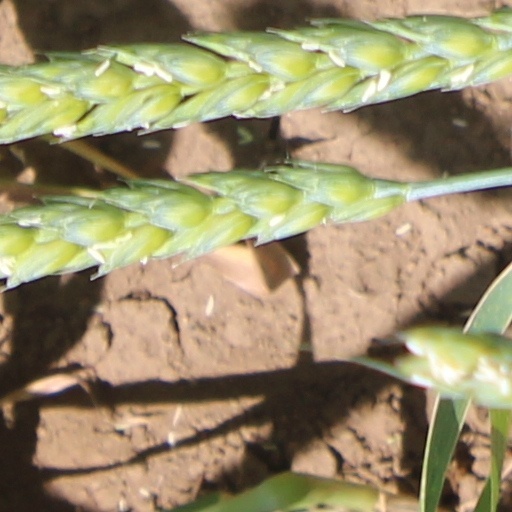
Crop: wheat